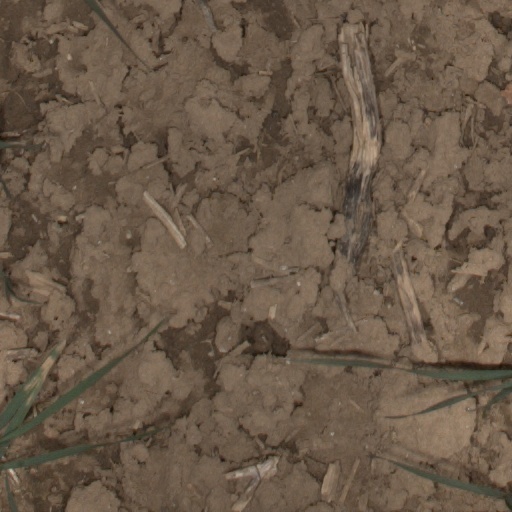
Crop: wheat